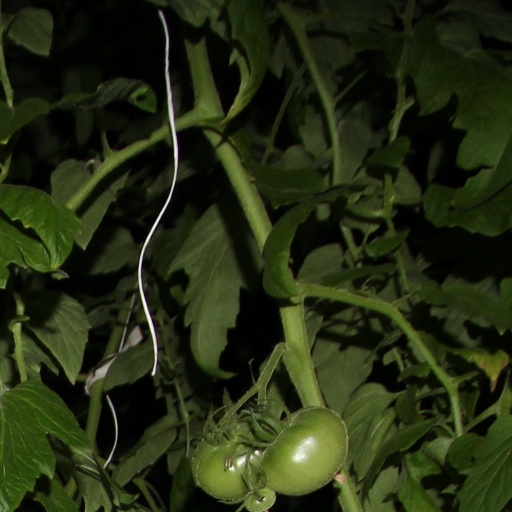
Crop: tomato